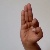
The image shows a hand gesture representing the letter 'F' in Indian Sign Language.